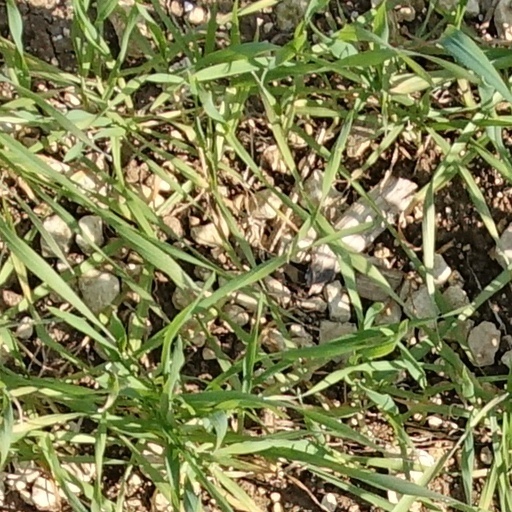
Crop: wheat